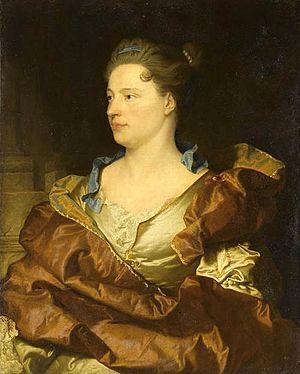
Portrait d'Élisabeth Le Gouy, épouse de l'artiste
Hyacinthe Rigaud, né Jacinto Francisco Honorat Matias Rigau-Ros i Serra à Perpignan le 18 juillet 1659 et mort à Paris le 29 décembre 1743, est un peintre français, spécialisé dans le portrait.